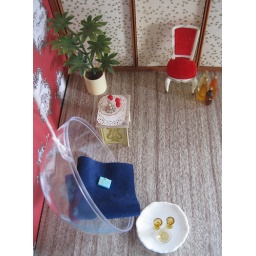
ball chair scene . from above